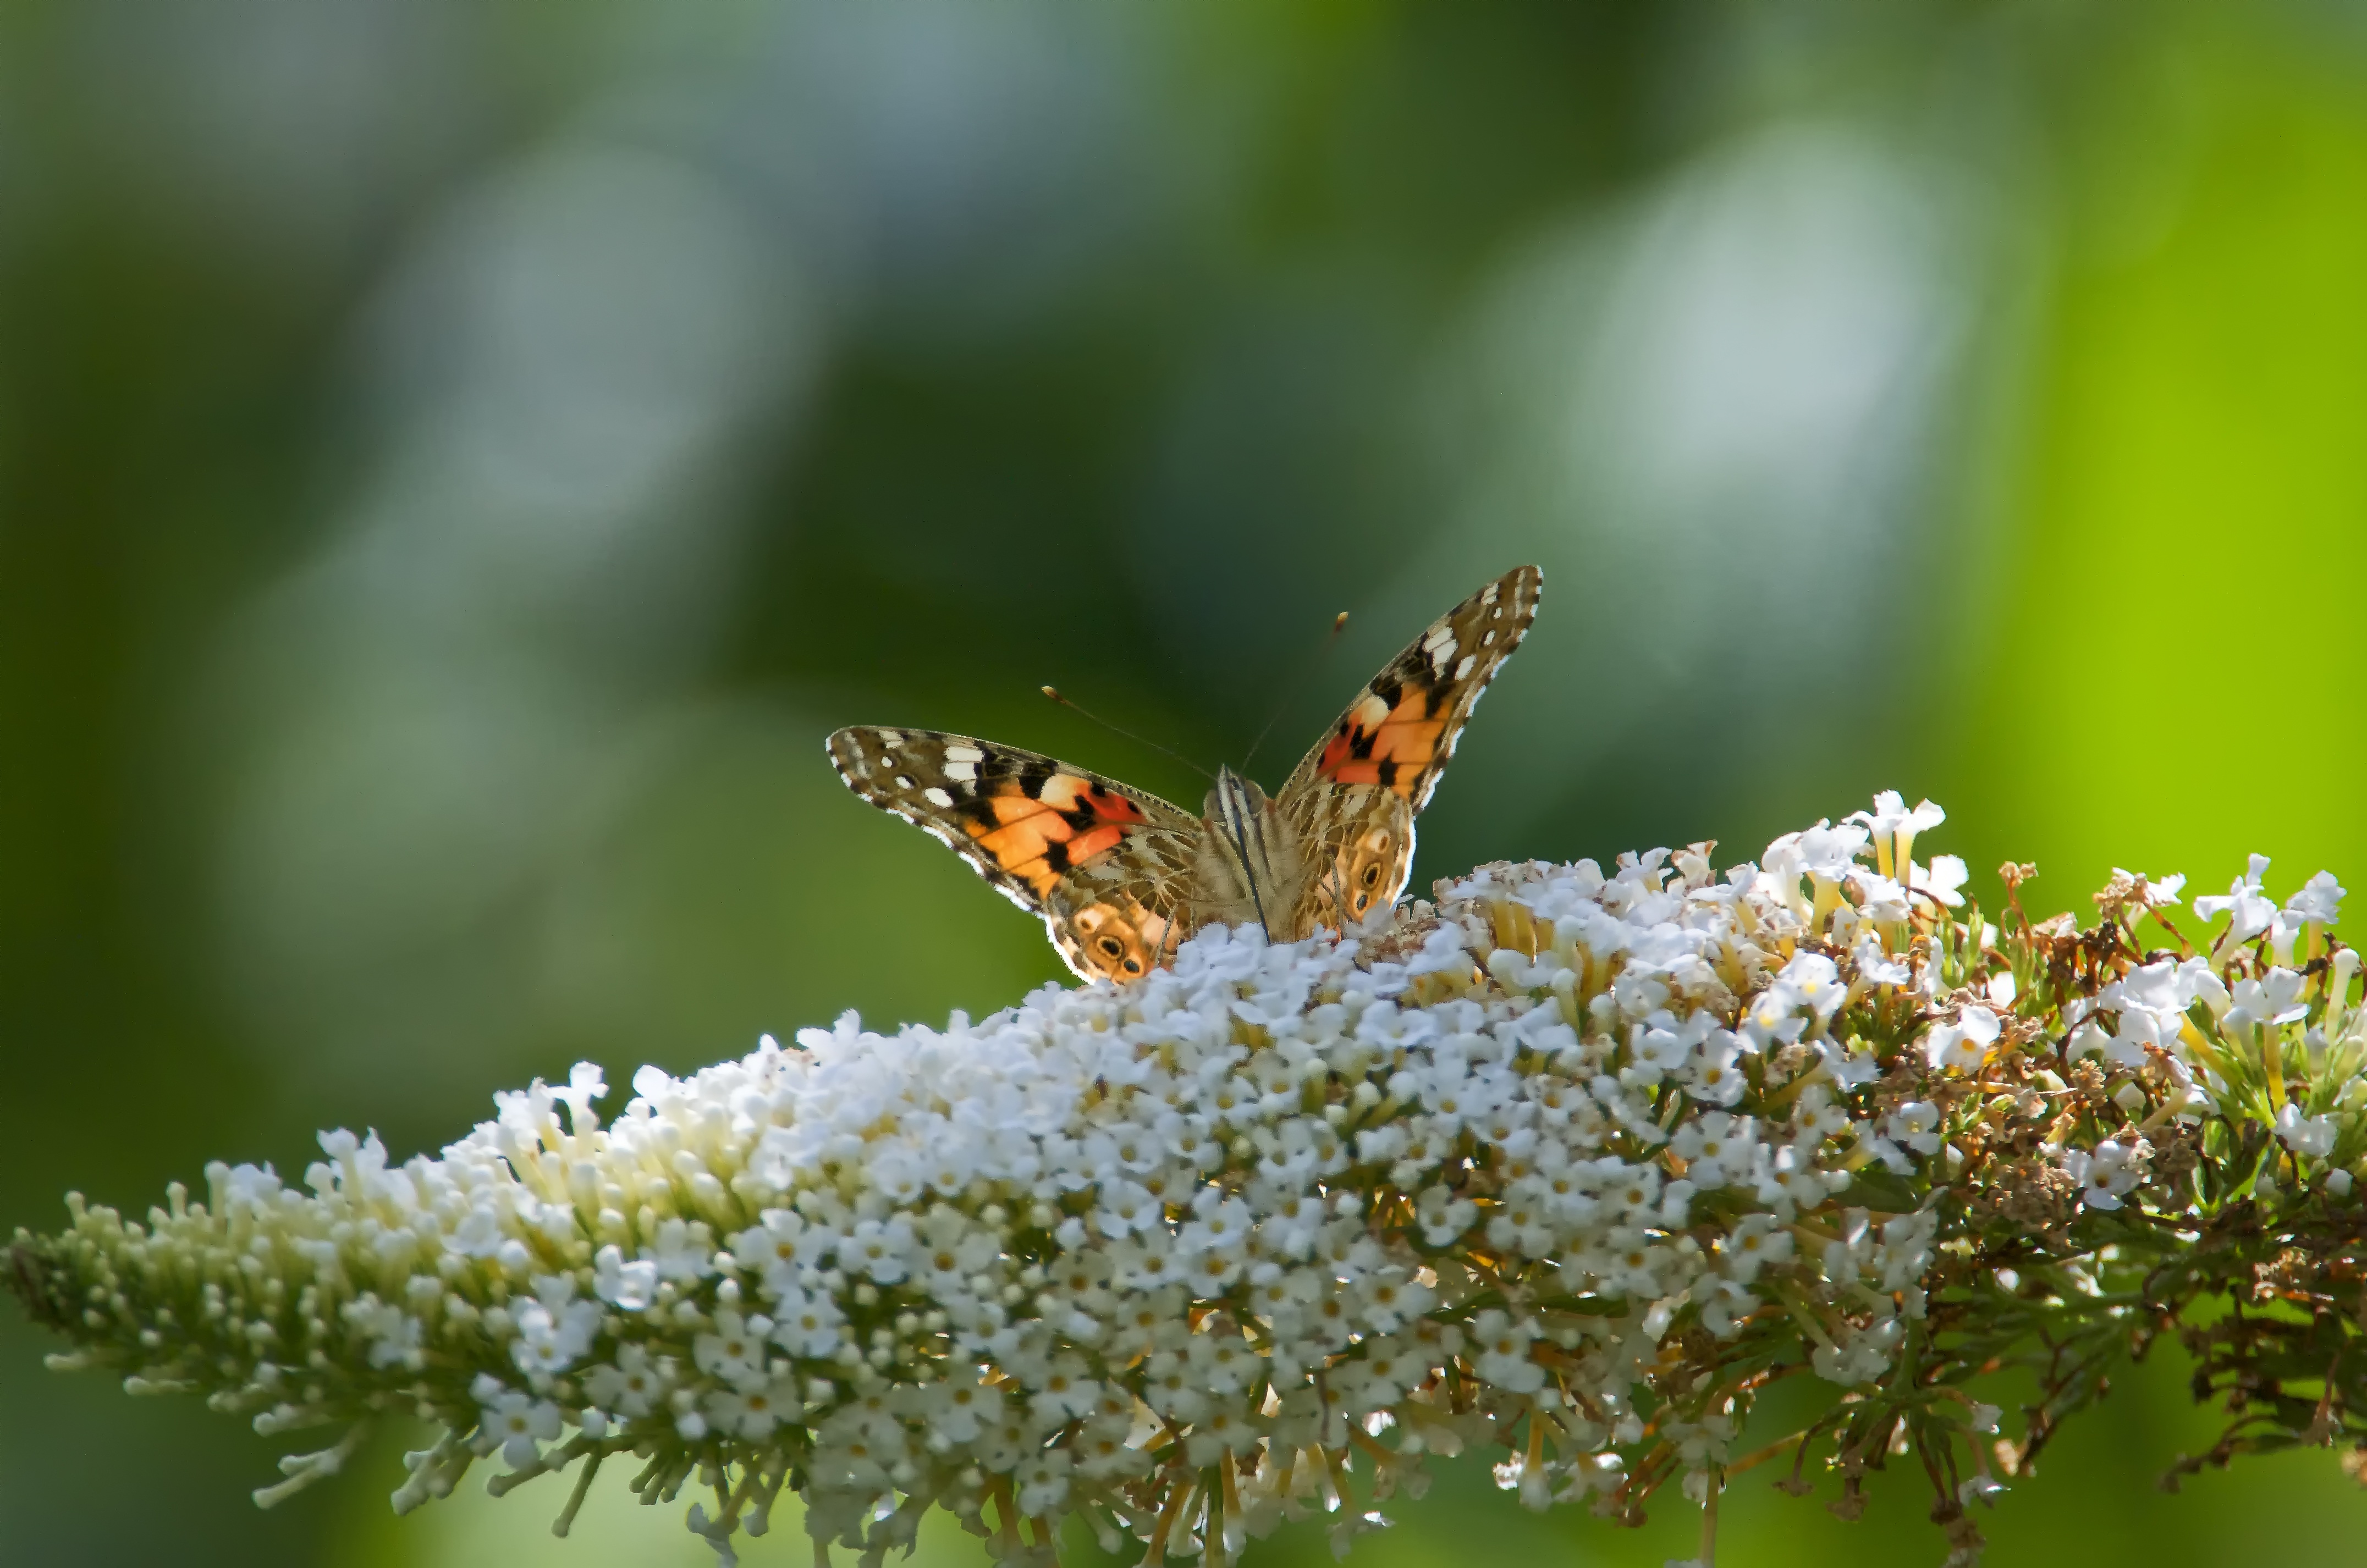
nature, grass, branch, plant, photography, meadow, leaf, flower, summer, wildlife, green, insect, botany, butterfly, close, flora, fauna, invertebrate, close up, nectar, macro photography, arthropod, summer lilac, buddleja davidii, painted lady, pollinator, moths and butterflies, lycaenid